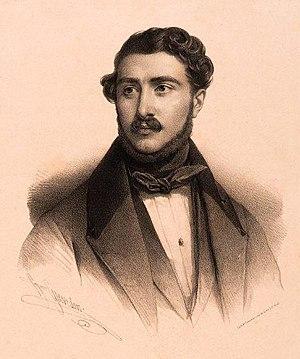
Joseph François Théodore Labarre est un compositeur français et virtuose de la harpe.